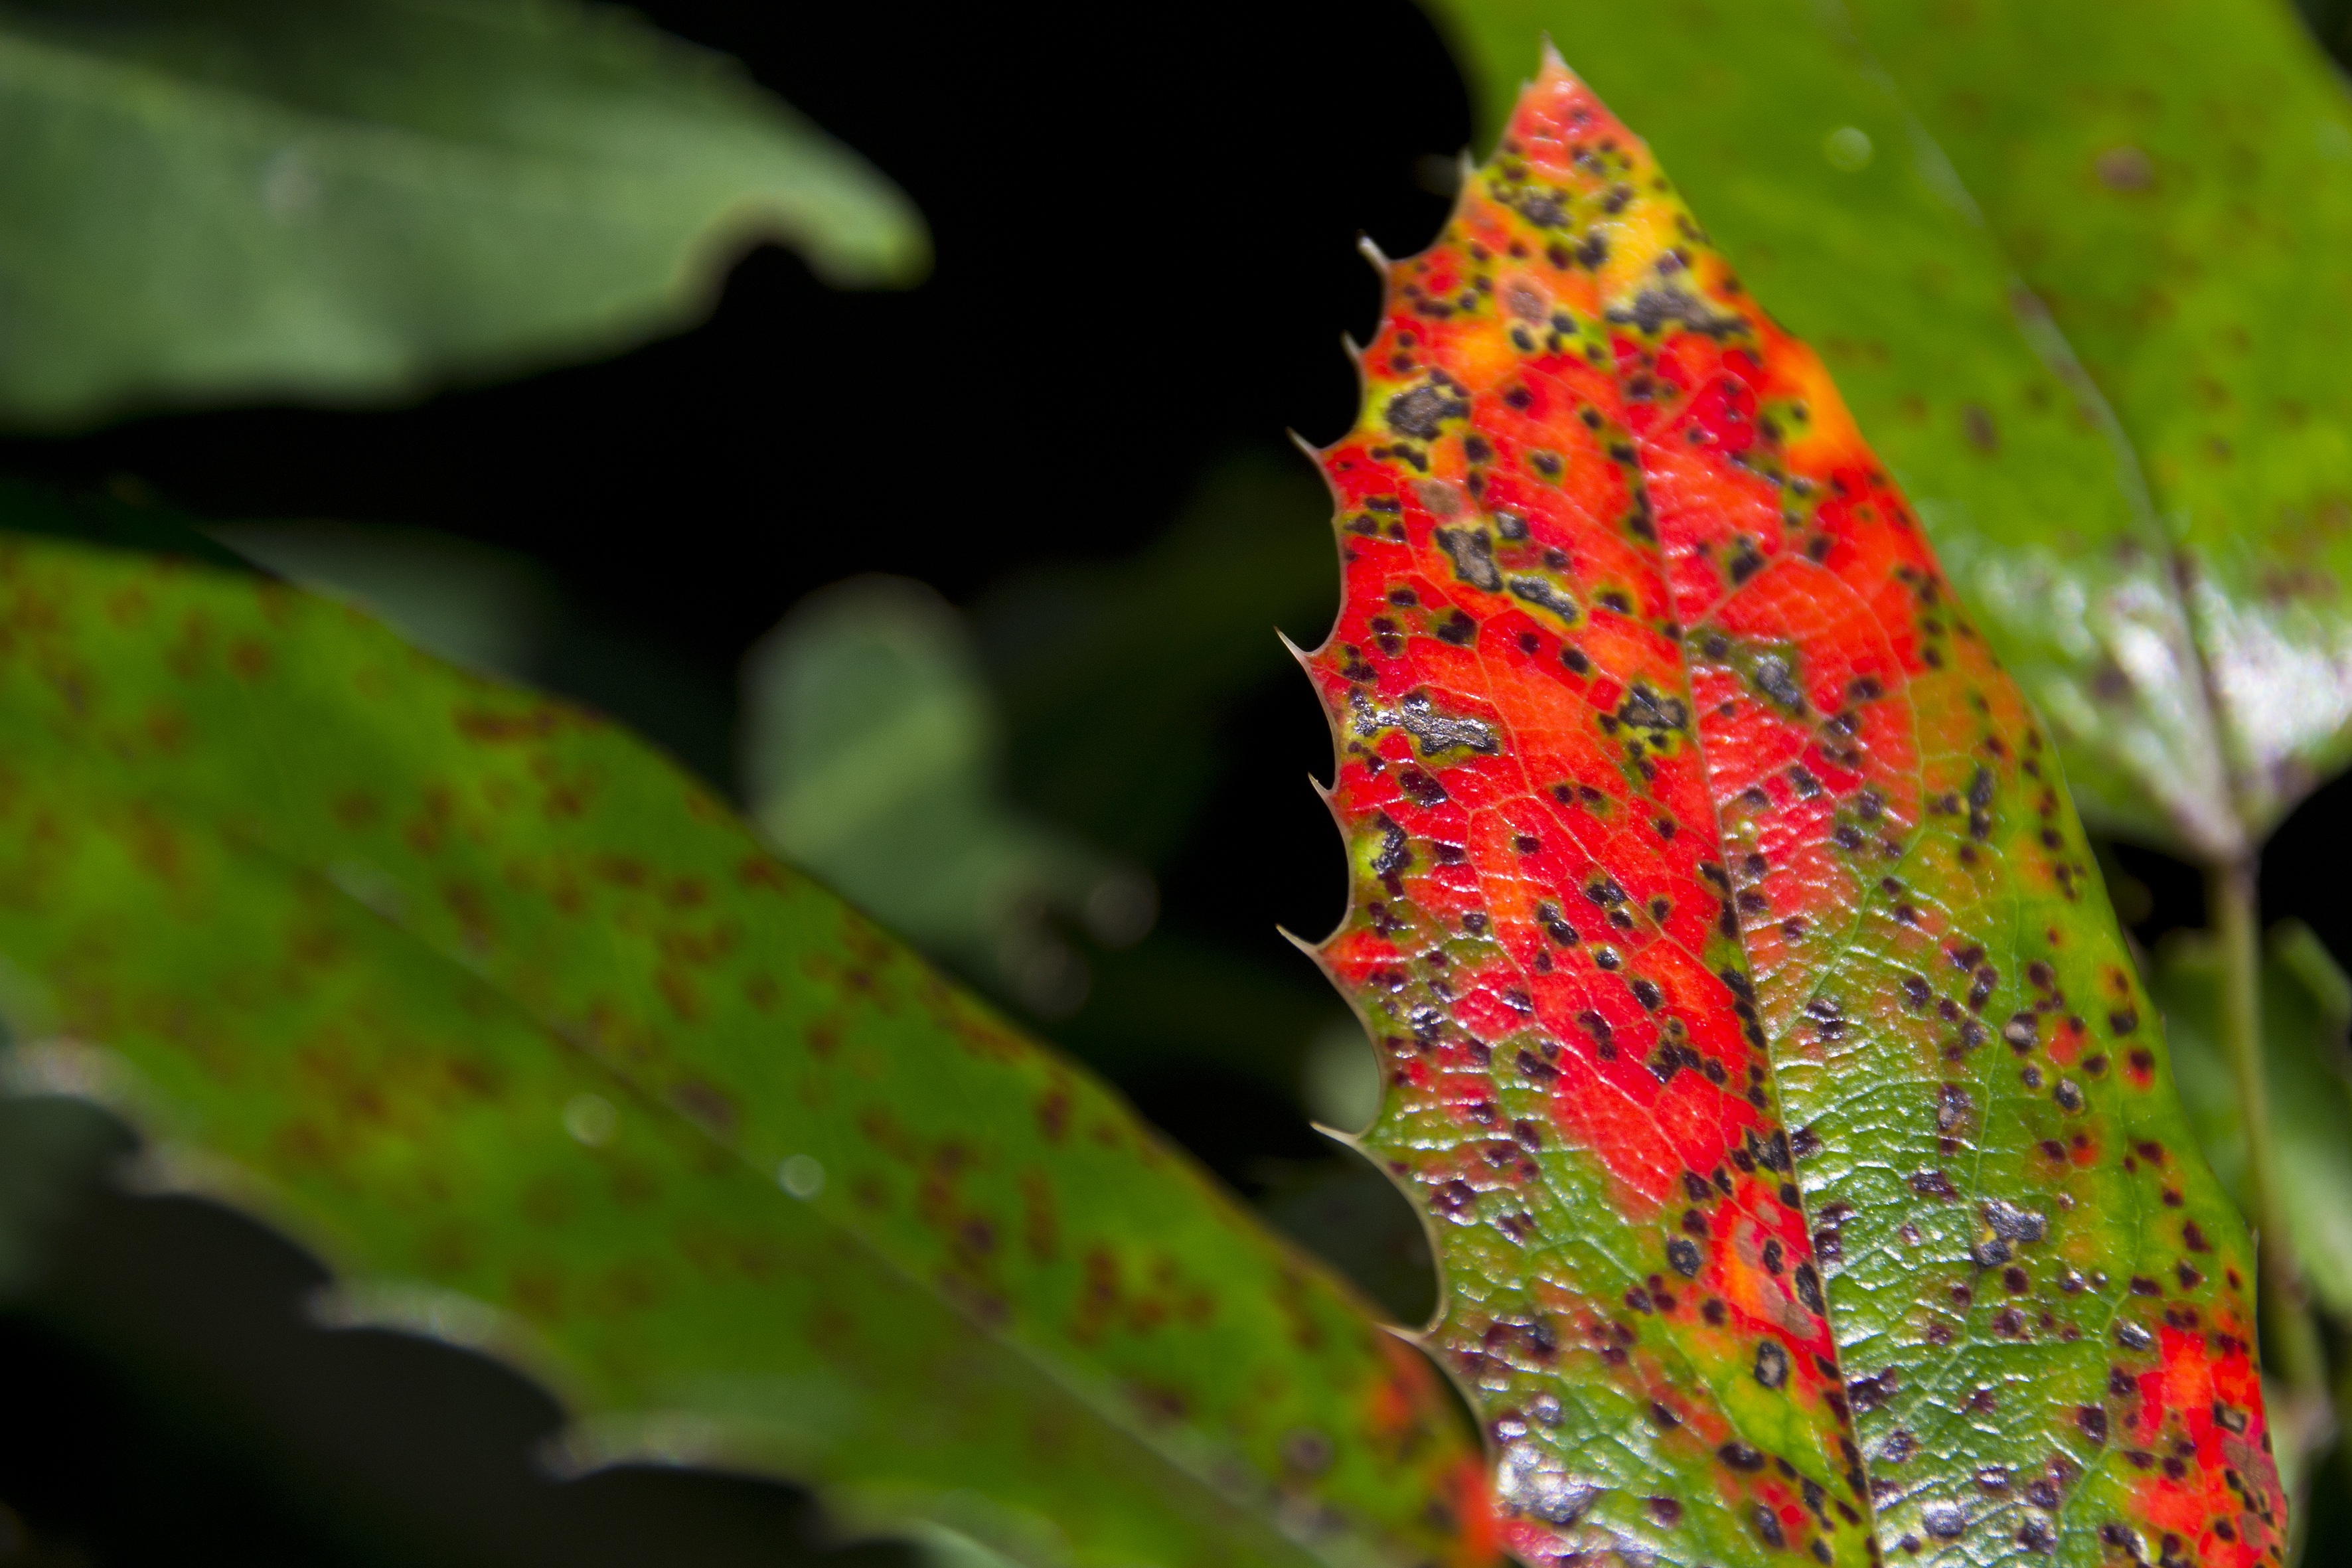
tree, nature, forest, plant, photography, leaf, flower, summer, green, autumn, park, botany, close, flora, wildflower, close up, shrub, macro photography, flowering plant, plant stem, land plant